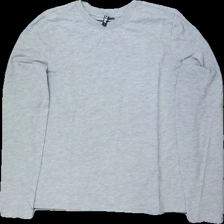
View: front
Type: Top
Category: Ladies
Brand: Pieces
Colors: Grey
Material: 50% polyester 50% bomull
Cut: C-collar
Size: S
Season: All
Damage: nopprigt
Damage location: middle center
Damage 2: nopprigt
Damage 2 location: top center
Damage 3: nopprigt
Damage 3 location: bottom center
Price range: <50
Recommended usage: Export
Description: top